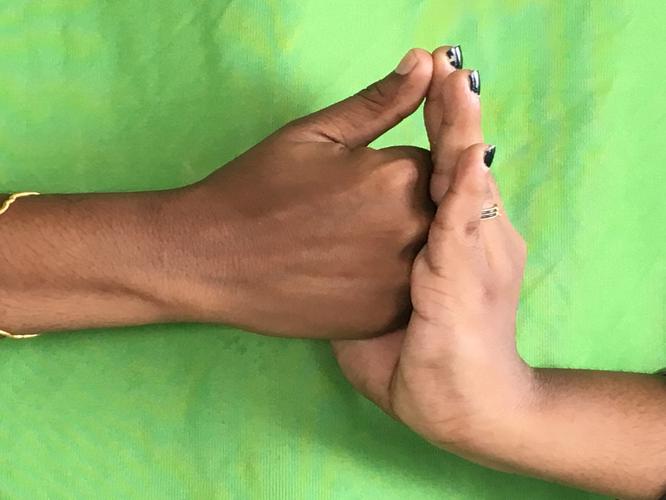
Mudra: Shanka
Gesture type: double_hand